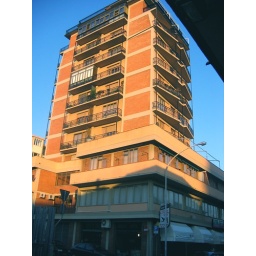
Our apartment is beside the white balcony and around...